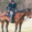
Label: horse